Sébastien Vahaamahina

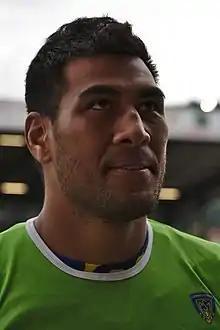

Sébastien Vahaamahina (born 21 October 1991) is a French rugby union player of Wallisian origin from the French-administered South Pacific overseas collectivity of New Caledonia.